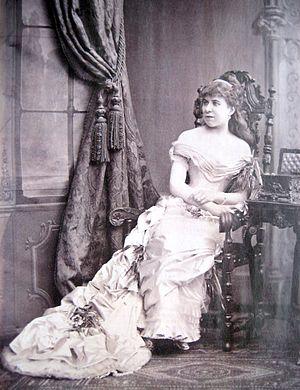
Lydia Welti-Escher, née Augusta Clementine Lydia Escher le 10 juillet 1858 à Zurich et morte par suicide le 12 décembre 1891 à Genève, a été l'une des plus riches femmes de Suisse du XIXᵉ siècle.